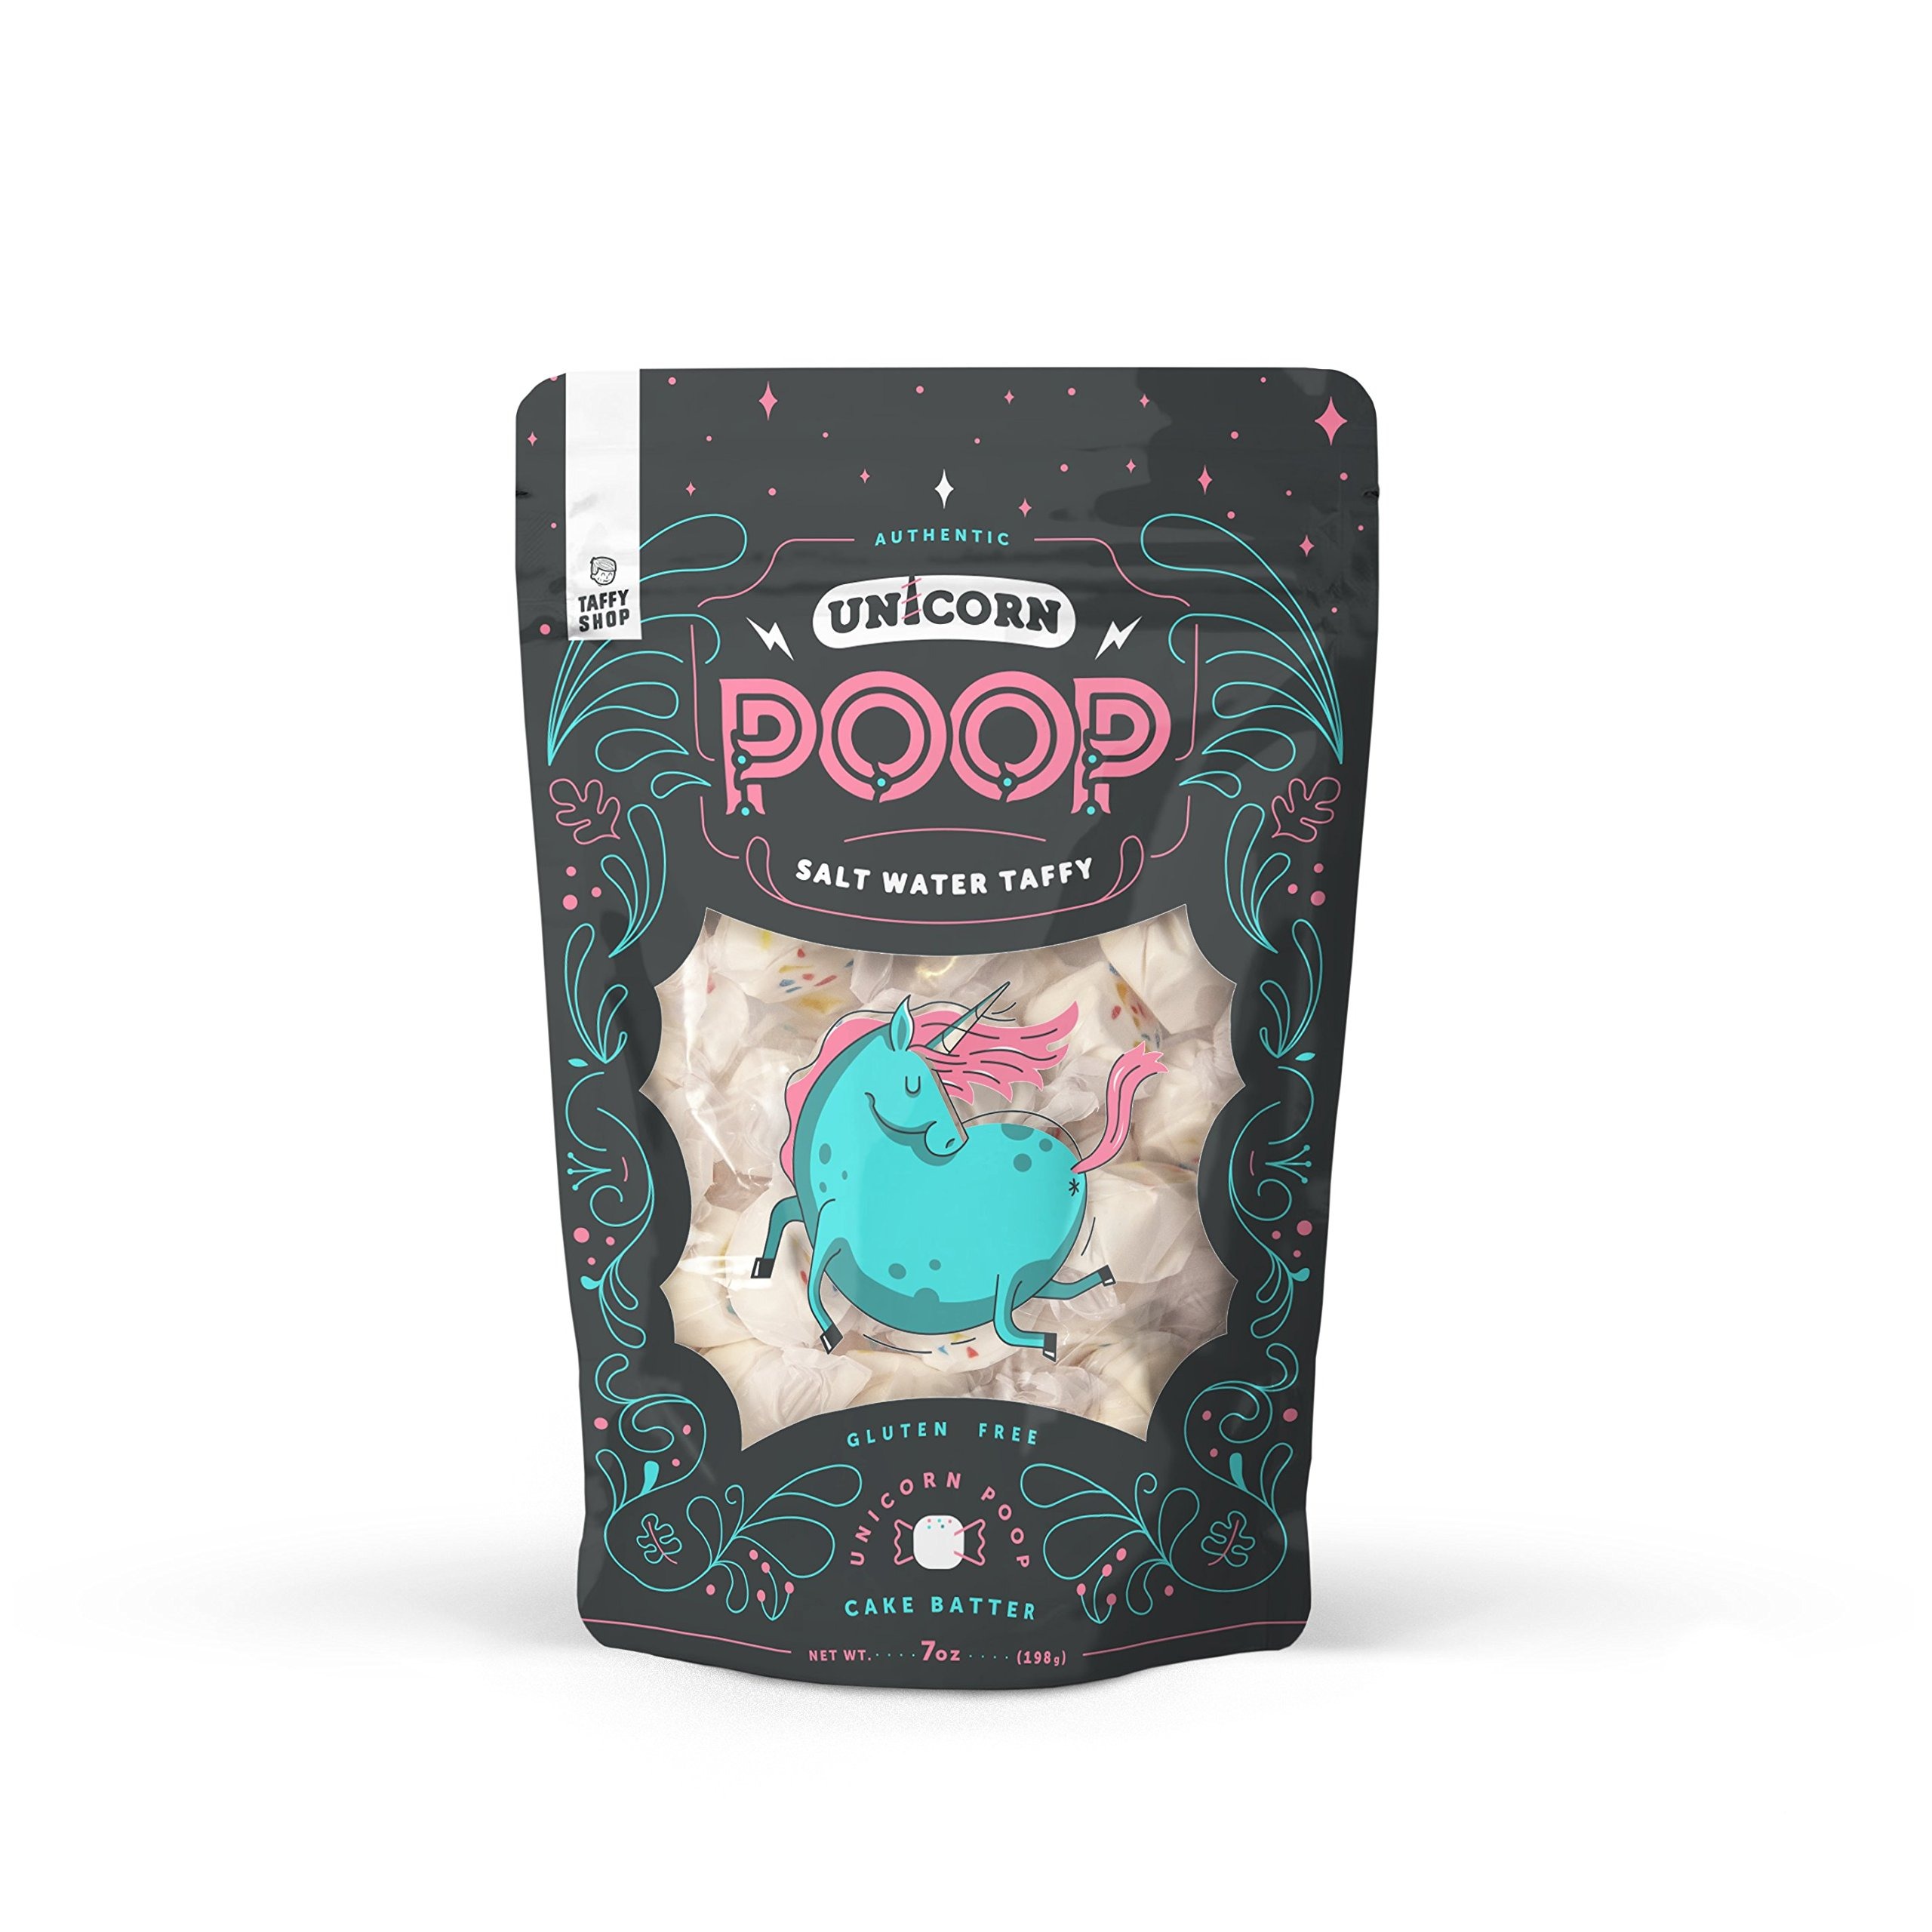
Item Name: Taffy Shop Unicorn Poop Salt Water Taffy – Gourmet Soft Chewy Candy, Bulk Sweet Snack, Fresh Gift & Gluten-Free, 35 Individually Wrapped Pieces (7oz)
Bullet Point 1: Crafted with Expertise: We specialize in crafting delectable saltwater taffy for over two decades, delighting thousands of satisfied customers with our finest quality.
Bullet Point 2: Nostalgia in Every Bite: Unwrap a piece of our delicious saltwater taffy, and let it transport you back in time to your fondest taffy memories, reliving the sweetness all over again.
Bullet Point 3: Meticulously Perfected Recipe: Over 20 years of taffy-making experience have allowed us to perfect our recipe, including the precise moment we introduce our secret flavorings.
Bullet Point 4: Soft and Chewy Nostalgia: Experience the soft, chewy delight of your first saltwater taffy taste all over again. Enjoy high-quality, handcrafted taffy delivered right to your doorstep.
Bullet Point 5: Gift of Timeless Memories: Share the priceless gift of nostalgia with your loved ones this year. Laugh together and savor the delightful flavors while reminiscing about days gone by.
Product Description: <p><b><i>TAFFY SHOP DELICIOUS UNICORN POOP CANDY BAG FOR ALL YOUR CELEBRATIONS</i></b></p><p><b><i><br></i></b></p><p></p><p>✔<b>UnicornPoop Story</b>✔</p><p><b>What do Unicorns eat?</b> Unicorns eat&nbsp;Magical forest mushrooms.&nbsp;How else are they going to fly?</p><p><b>How is Unicorn Poop harvested?</b> Once airborne, the Unicorns drop poop from far above the forest floor. The location of the Unicorn Poop Forest is known only to the Taffy Gnomes who inhabit the forest. They've been harvesting this delicious poop for thousands of years.</p><p><br></p><p>✔<b>Our History</b>✔</p><p>Our founder purchased an amusement park on the shores of the Great Salt Lake.&nbsp; He started&nbsp;a concession stand and the saltwater taffy was an instant hit.&nbsp;&nbsp; In 1998, we launched our website to share salt Water Taffy with the world.&nbsp;We are still a family operated business and we love our customers.&nbsp; Thank you for your support!</p><p>Taffy shop has sold millions of pieces of taffy and offers over 70 flavors of gourmet taffy.</p><p><br></p><p>✔<b>Ingredients</b>✔</p><p>Our chewy taffies are made with much love and 100% made in the USA. Our taffy is Gluten Free and does not contain Peanuts. </p><p>Ingredients include: Corn Syrup, Sugar, Coconut Oil, Sea Salt, Egg Whites, Evaporated Milk, Cocoa, Malic Acid, Citric Acid, Sunflower Lecithin, Titanium Dioxide, Natural and Artificial Flavor, Artificial Colors (Including FD&amp;CBlue 1, Red 3, Red 40, Yellow 5, Yellow 6).</p><p><br></p><p>✔<b>Our Process</b>✔</p><p><b>Unicorn Poop Candy</b>&nbsp;is created using a unique 24-hour conditioning and whipping process. We handcraft the taffy in small batches to ensure freshness and quality. This results in taffy with a super-soft texture that practically melts in your mouth!&nbsp;</p><p>Our flavors are&nbsp;<b>perfection in confection!</b></p><p>All our flavors are:</p><p>★GlutenFree</p><p>★PeanutFree</p><p>★Soy Free</p>
Value: 7.0
Unit: Ounce

Price: 12.48